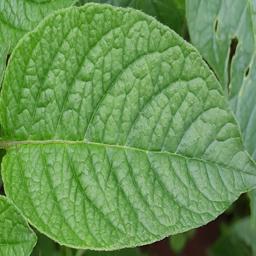
Etiqueta: Sana